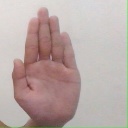
अक्षर: ध